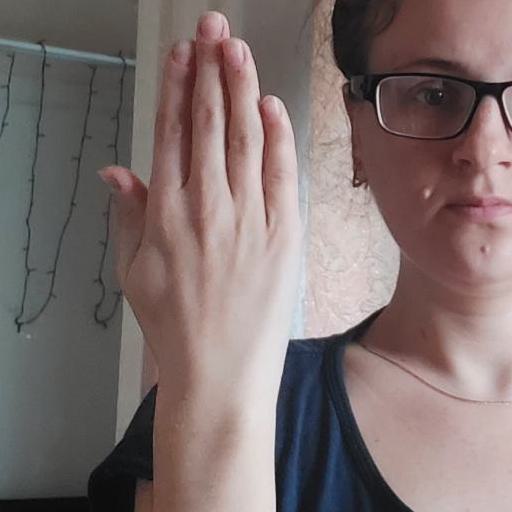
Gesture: stop_inverted